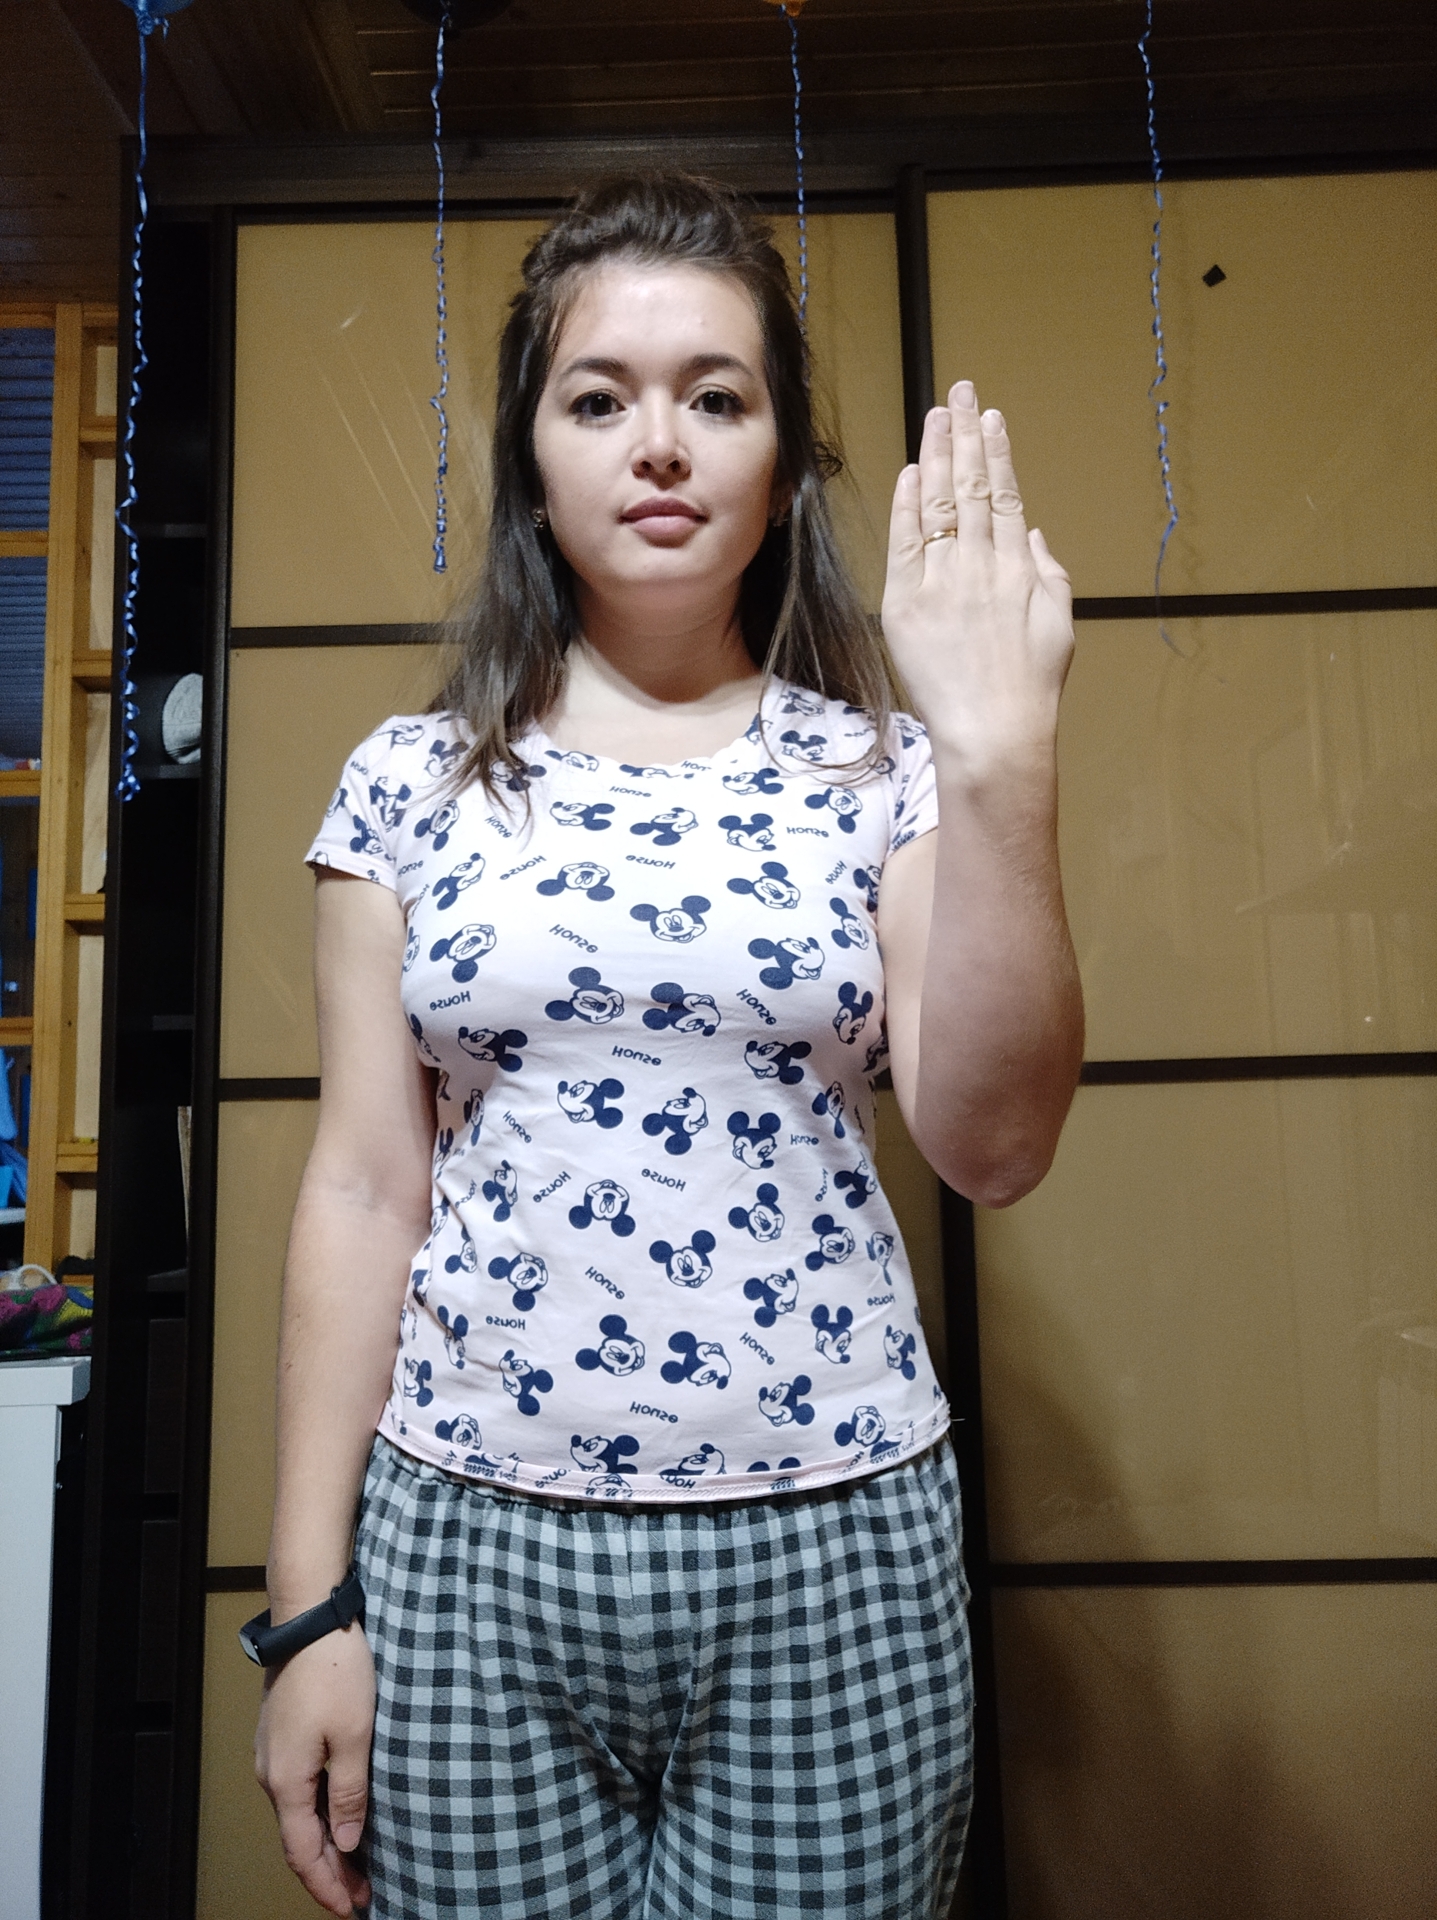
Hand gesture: stop_inverted